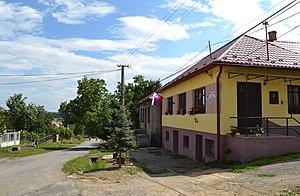
Slizké est un village de Slovaquie situé dans la région de Banská Bystrica.